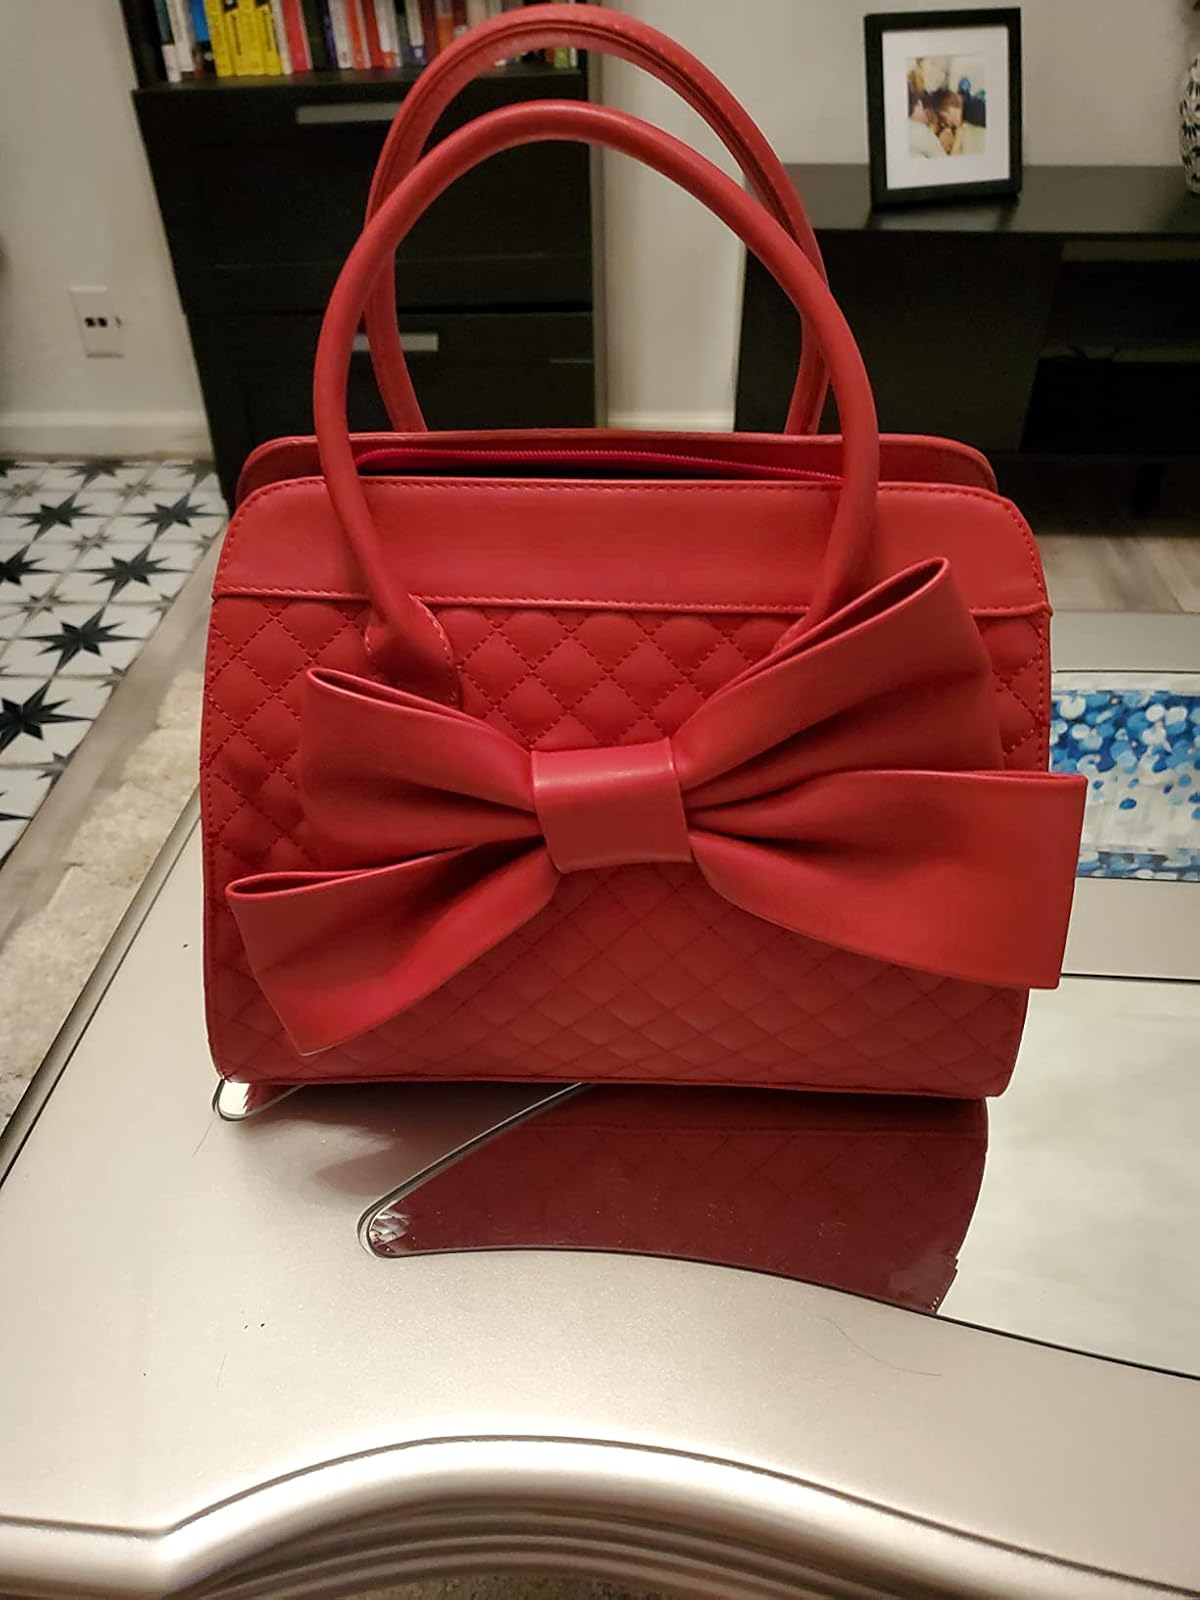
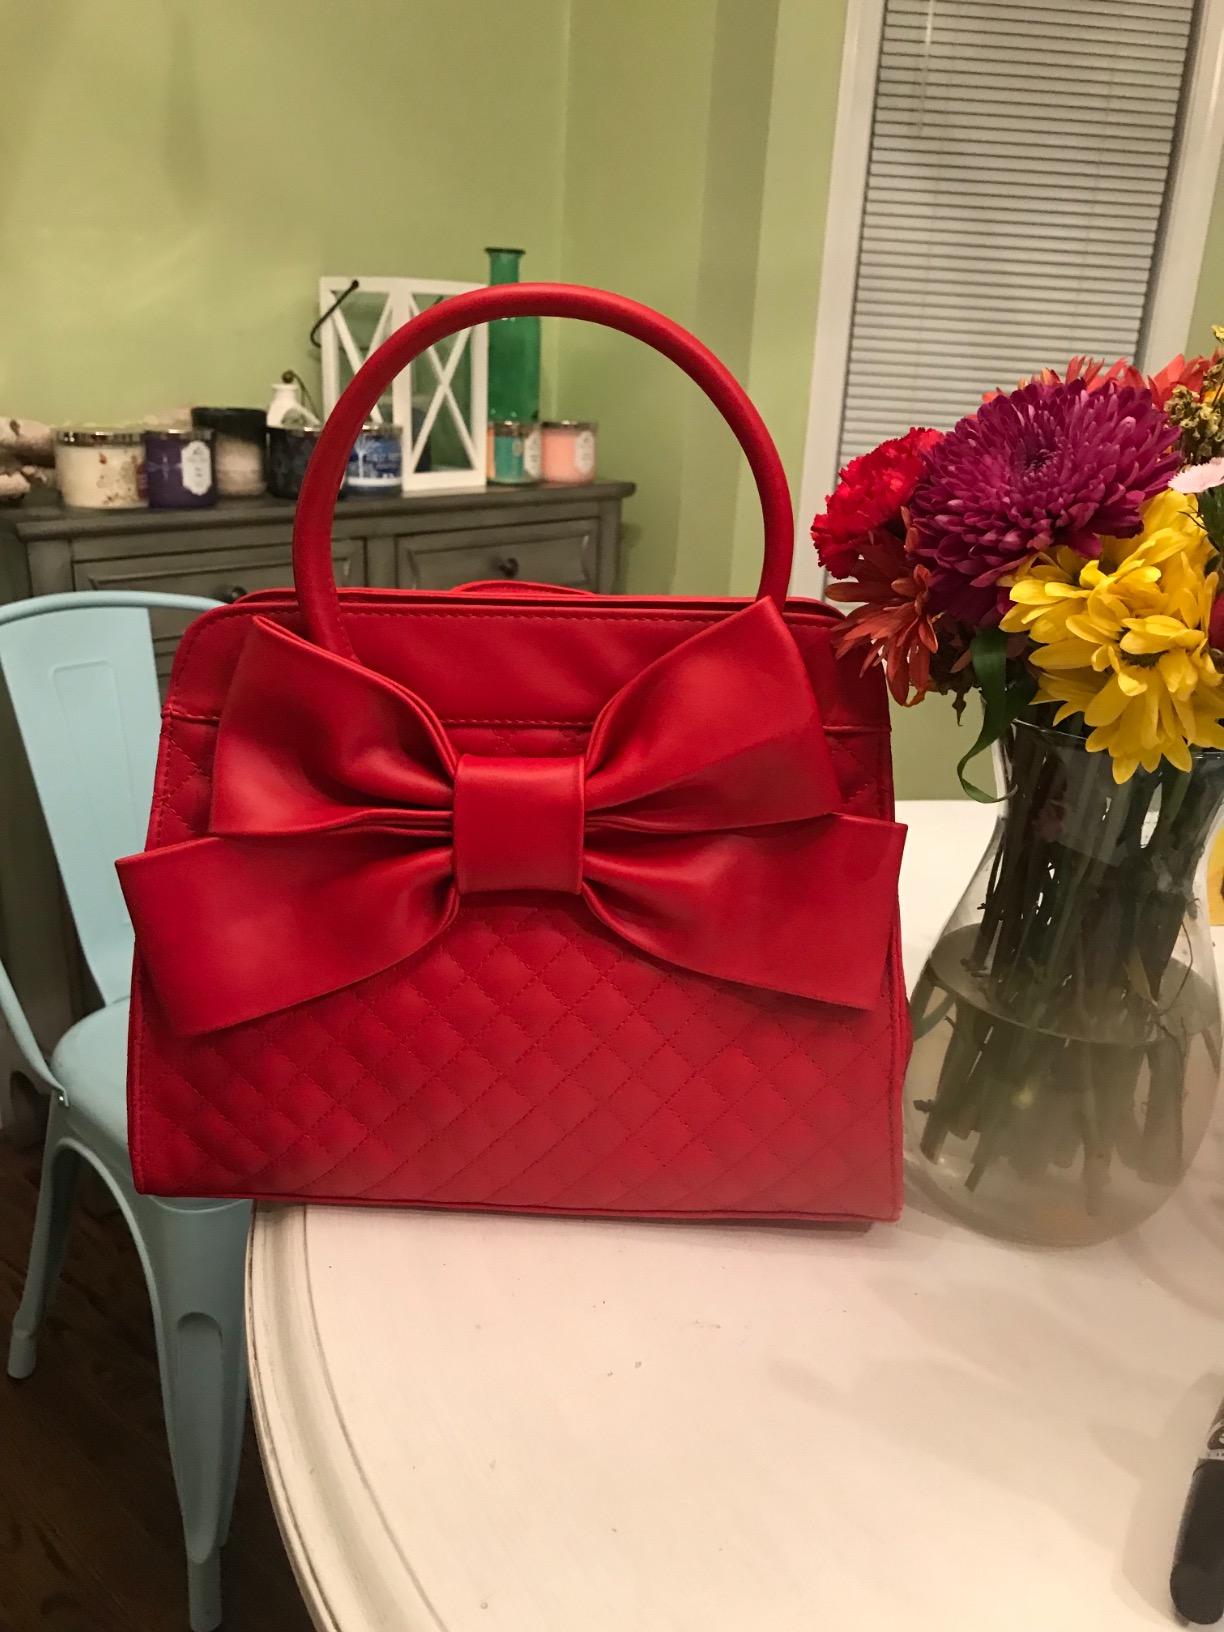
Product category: accessories_handbag
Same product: yes